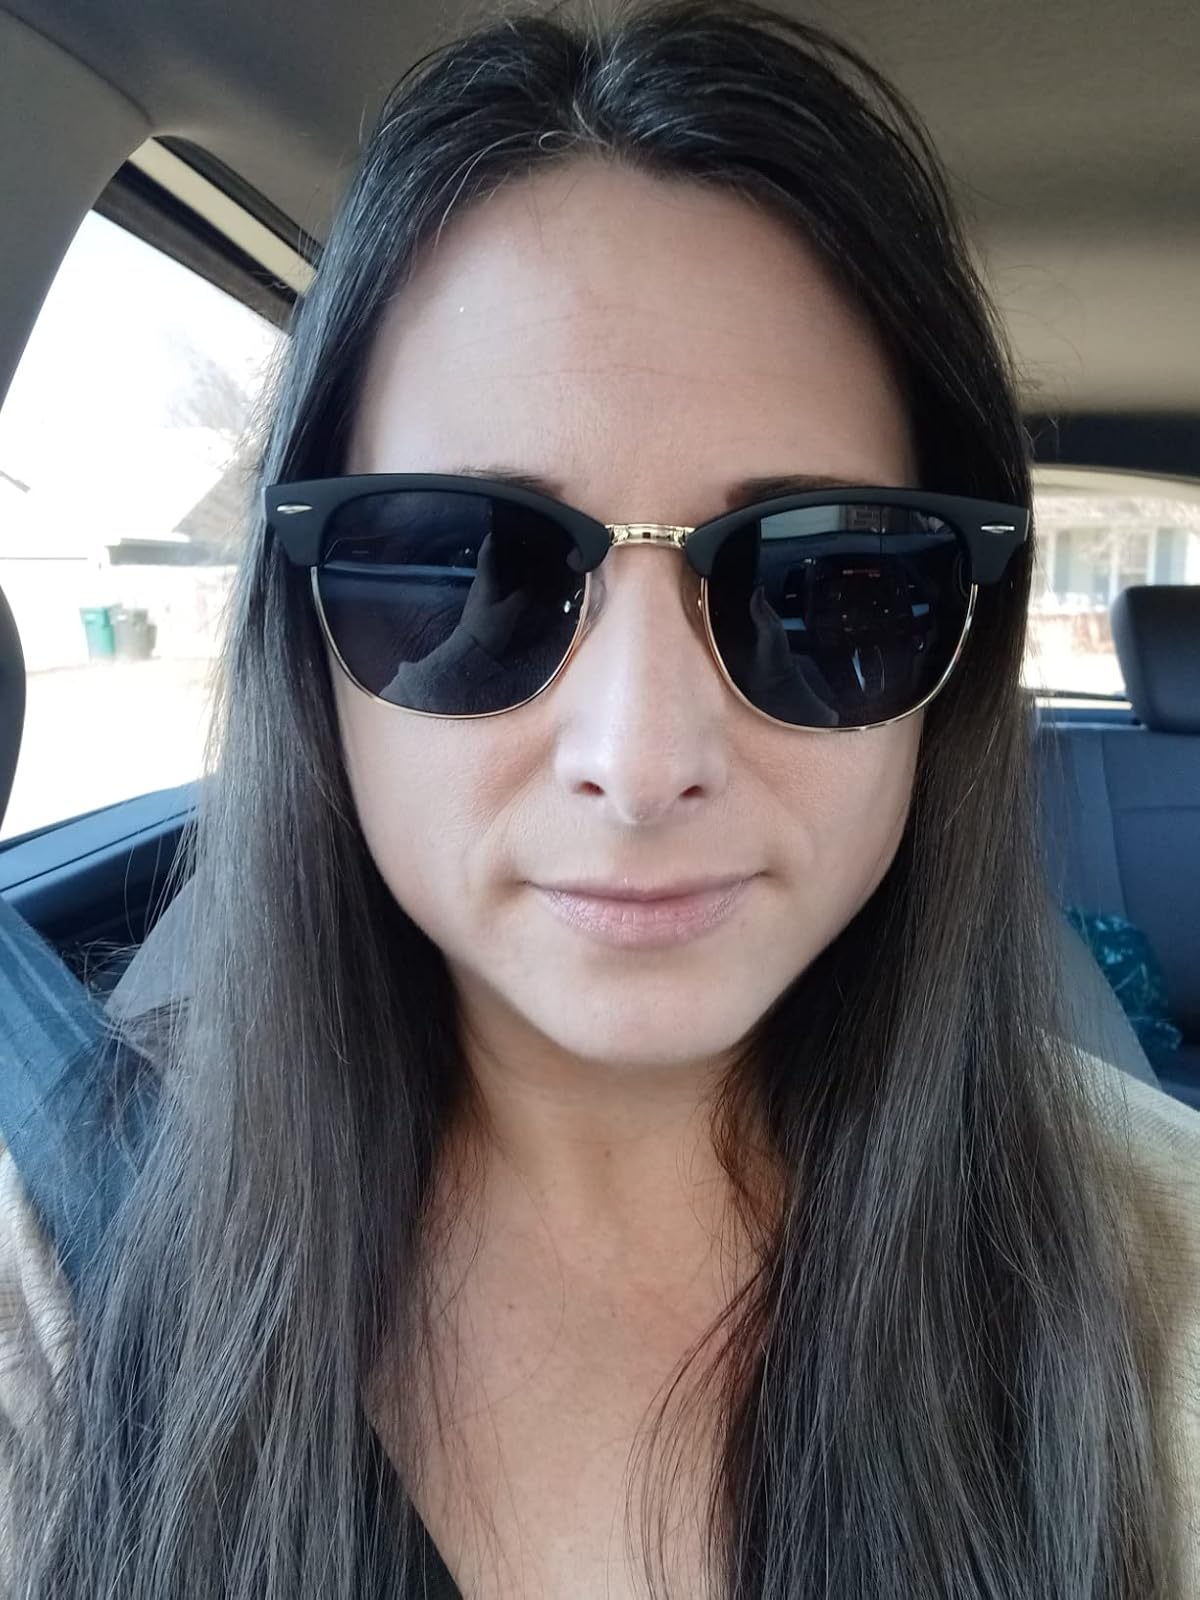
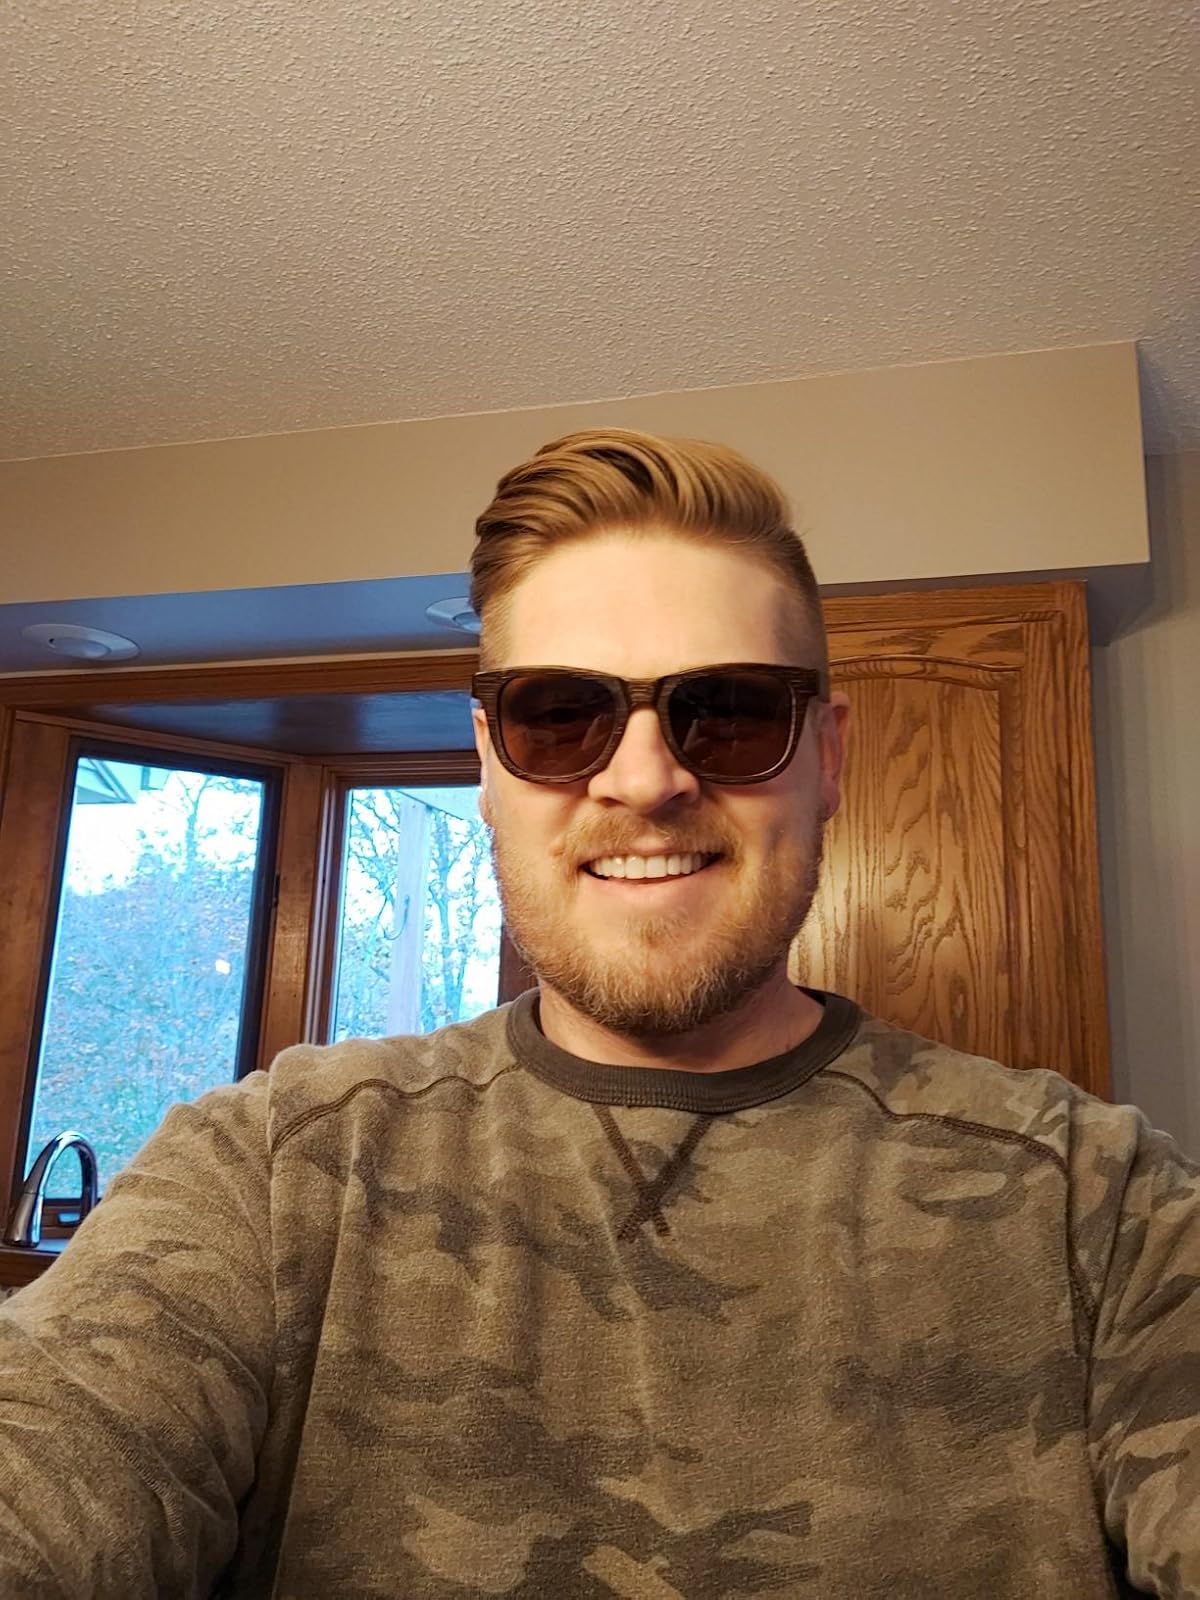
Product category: accessories_sunglasses
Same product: no